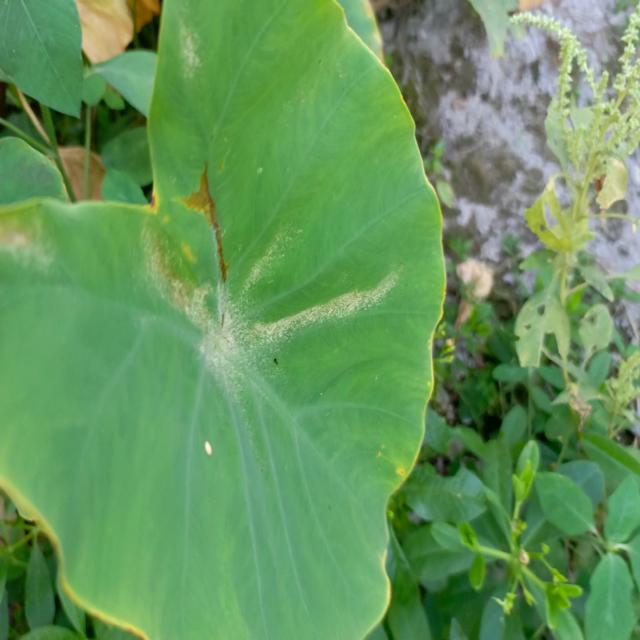
Label: Early_Blight